White-bellied storm petrel

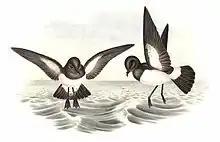
"Fregetta grallaria" by John Gould

The species is characterised on colour patterns, the condition of the nasal tubes, tail shape, structure of claws, and proportions of the leg bones. "Fregetta" spp. have their plumage black above, white below, and white upper tail coverts, nasal tube free at end and upturned, half culmen in length; tarsus booted in front, webs black, basal joint middle toe flattened, and claws blunt and flattened.